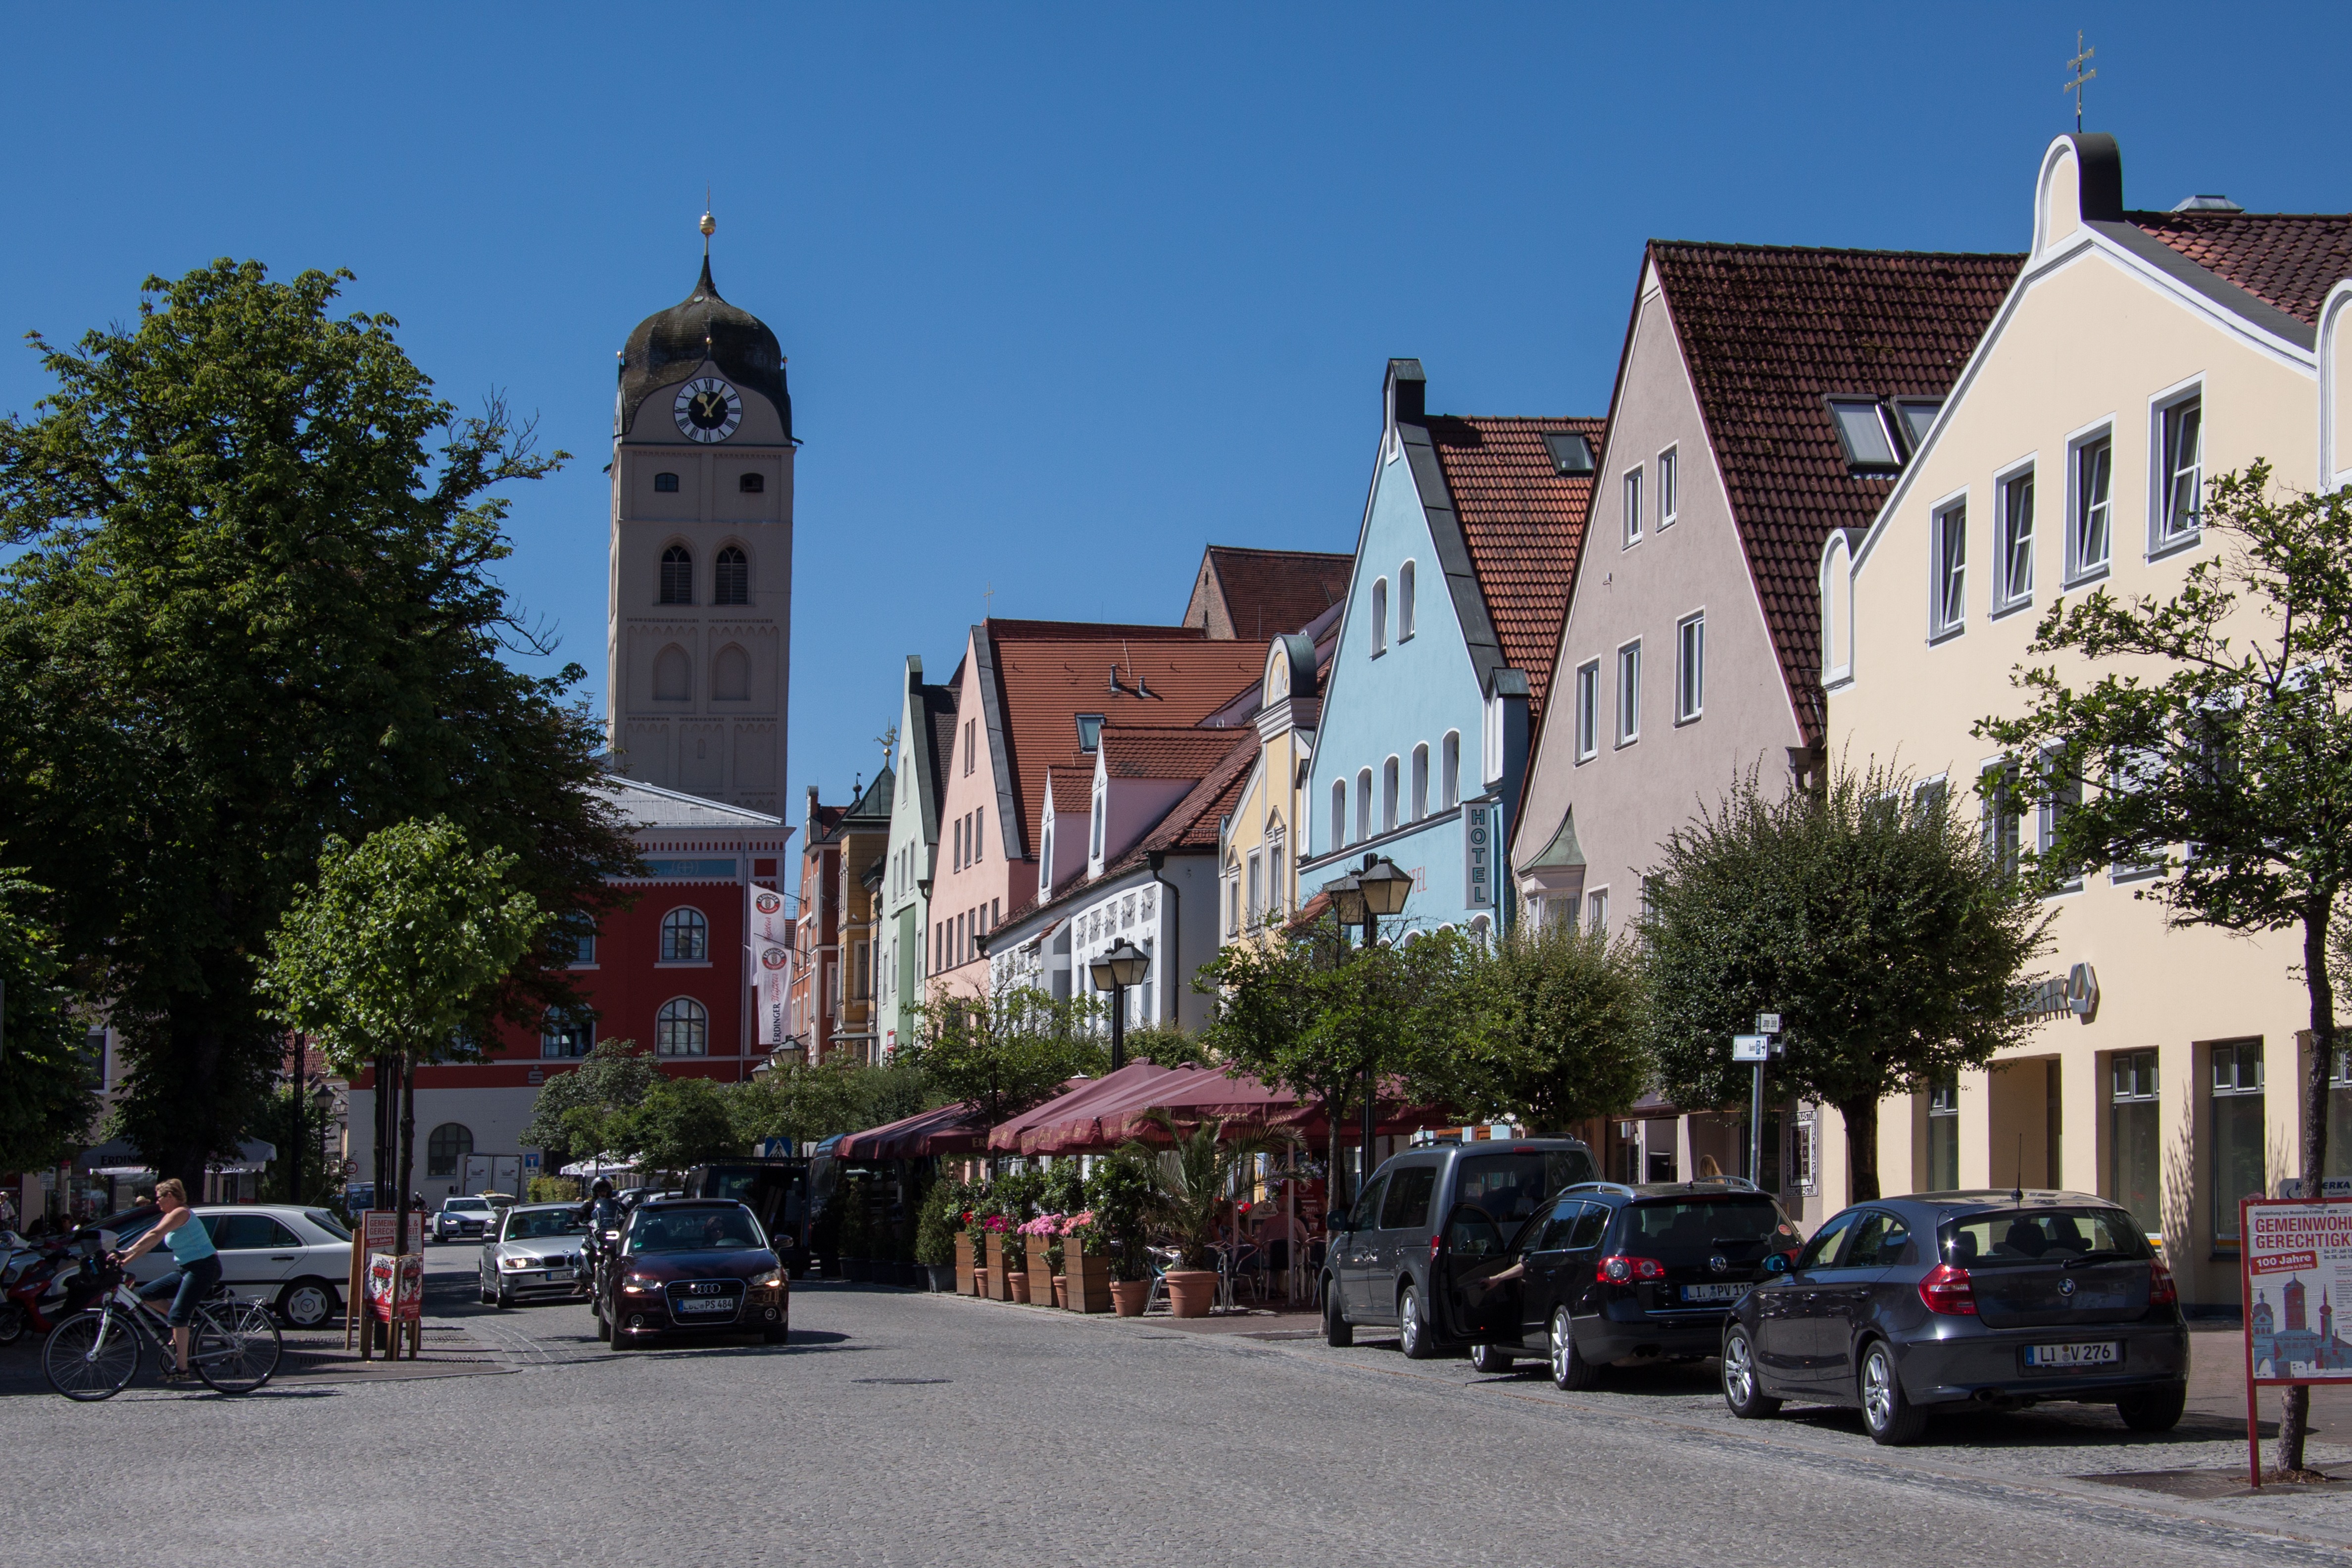
road, street, town, city, cityscape, downtown, suburb, plaza, public space, infrastructure, townhouses, germany, town square, neighbourhood, upper bavaria, urban area, residential area, human settlement, erding, altbayerisch, duke city, long line